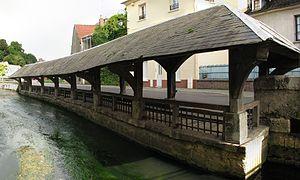
Gisors est une commune française située dans le département de l'Eure, en région Normandie.